Noragami

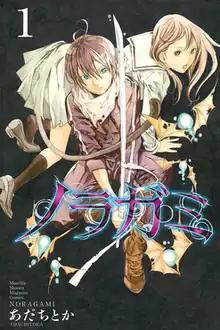
First volume cover, featuring Yato (left) and Hiyori Iki (right), along with Yukine in his sword form (middle)

is a Japanese manga series written and illustrated by the manga artist duo Adachitoka. It was serialized in Kodansha's manga magazine "Monthly Shōnen Magazine" from December 2010 to January 2024, with its chapters collected in 27 volumes. The manga is licensed for English release in North America by Kodansha USA.